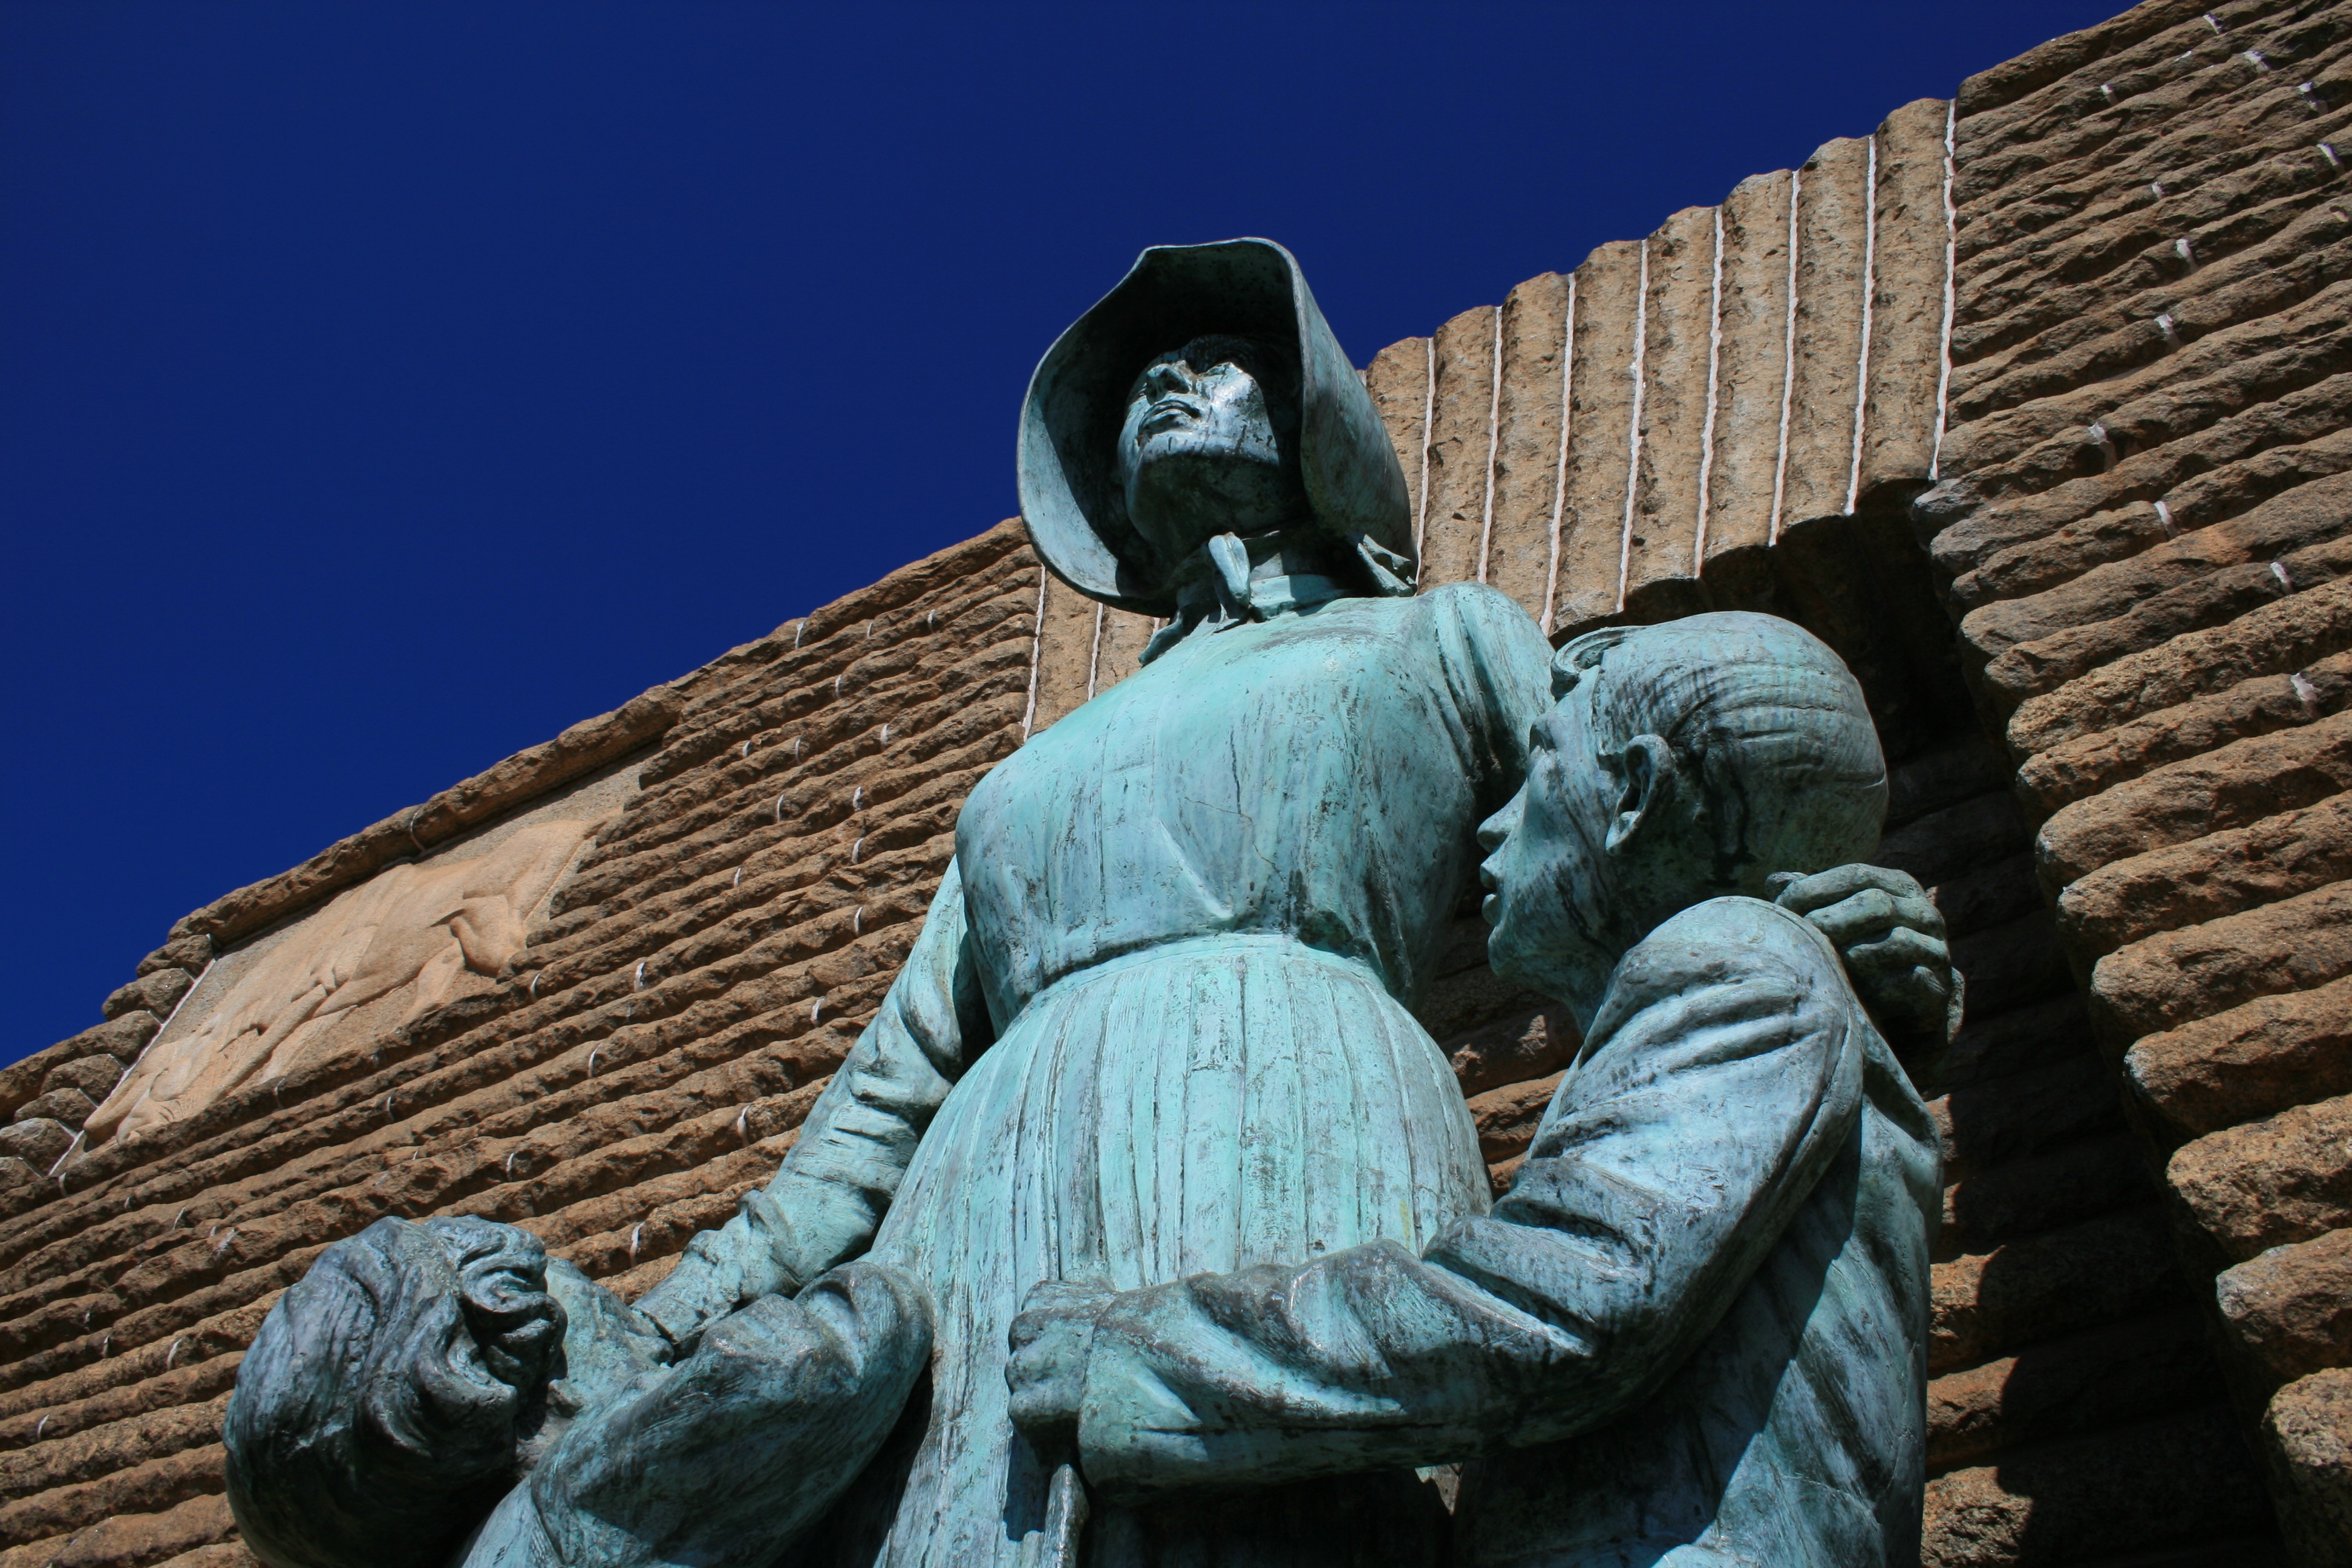
girl, woman, boy, monument, statue, blue, historic, sculpture, family, art, children, temple, bronze, pioneer, pioneer statue, voortrekker monument